Paedophryne amauensis

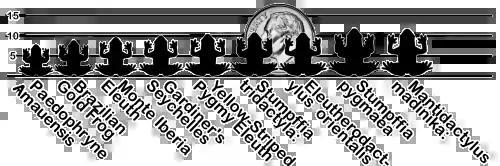
A relative comparison of the world's smallest frogs; behind them is a US dime, which is 17.9 mm in diameter, for scale

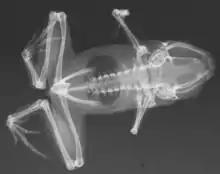
An X-ray image of a "Paedophryne amauensis" paratype

"P. amauensis", attaining an average body size of only , is slightly shorter than fish such as "Paedocypris progenetica" and "Schindleria brevipinguis". However, all of these animals are measured from their head to their rump, and the measurement does not take into account body weight. The "Guinness Book of World Records" lists the frog's body weight at , while measurements of "Schindleria brevipinguis" show them to weigh less than , with one adult specimen weighing just 0.7 milligrams.